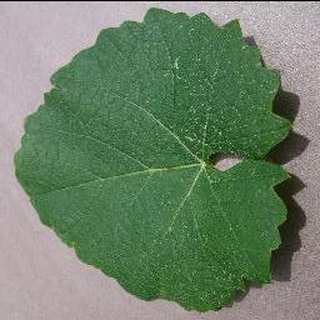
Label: healthy_grape